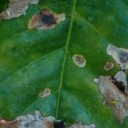
Label: Miner